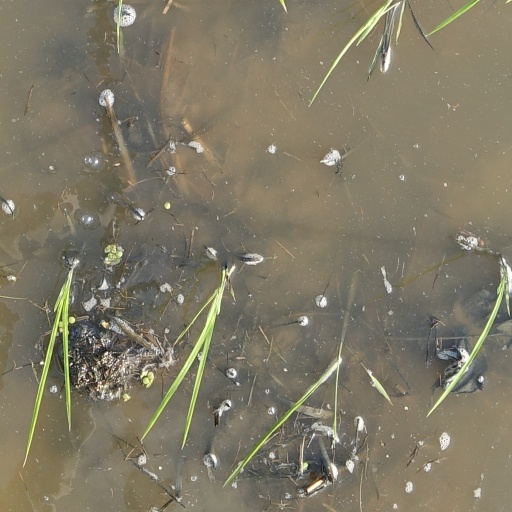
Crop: rice